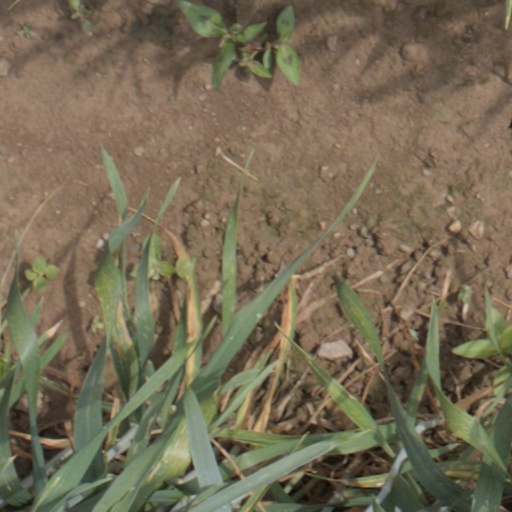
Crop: wheat